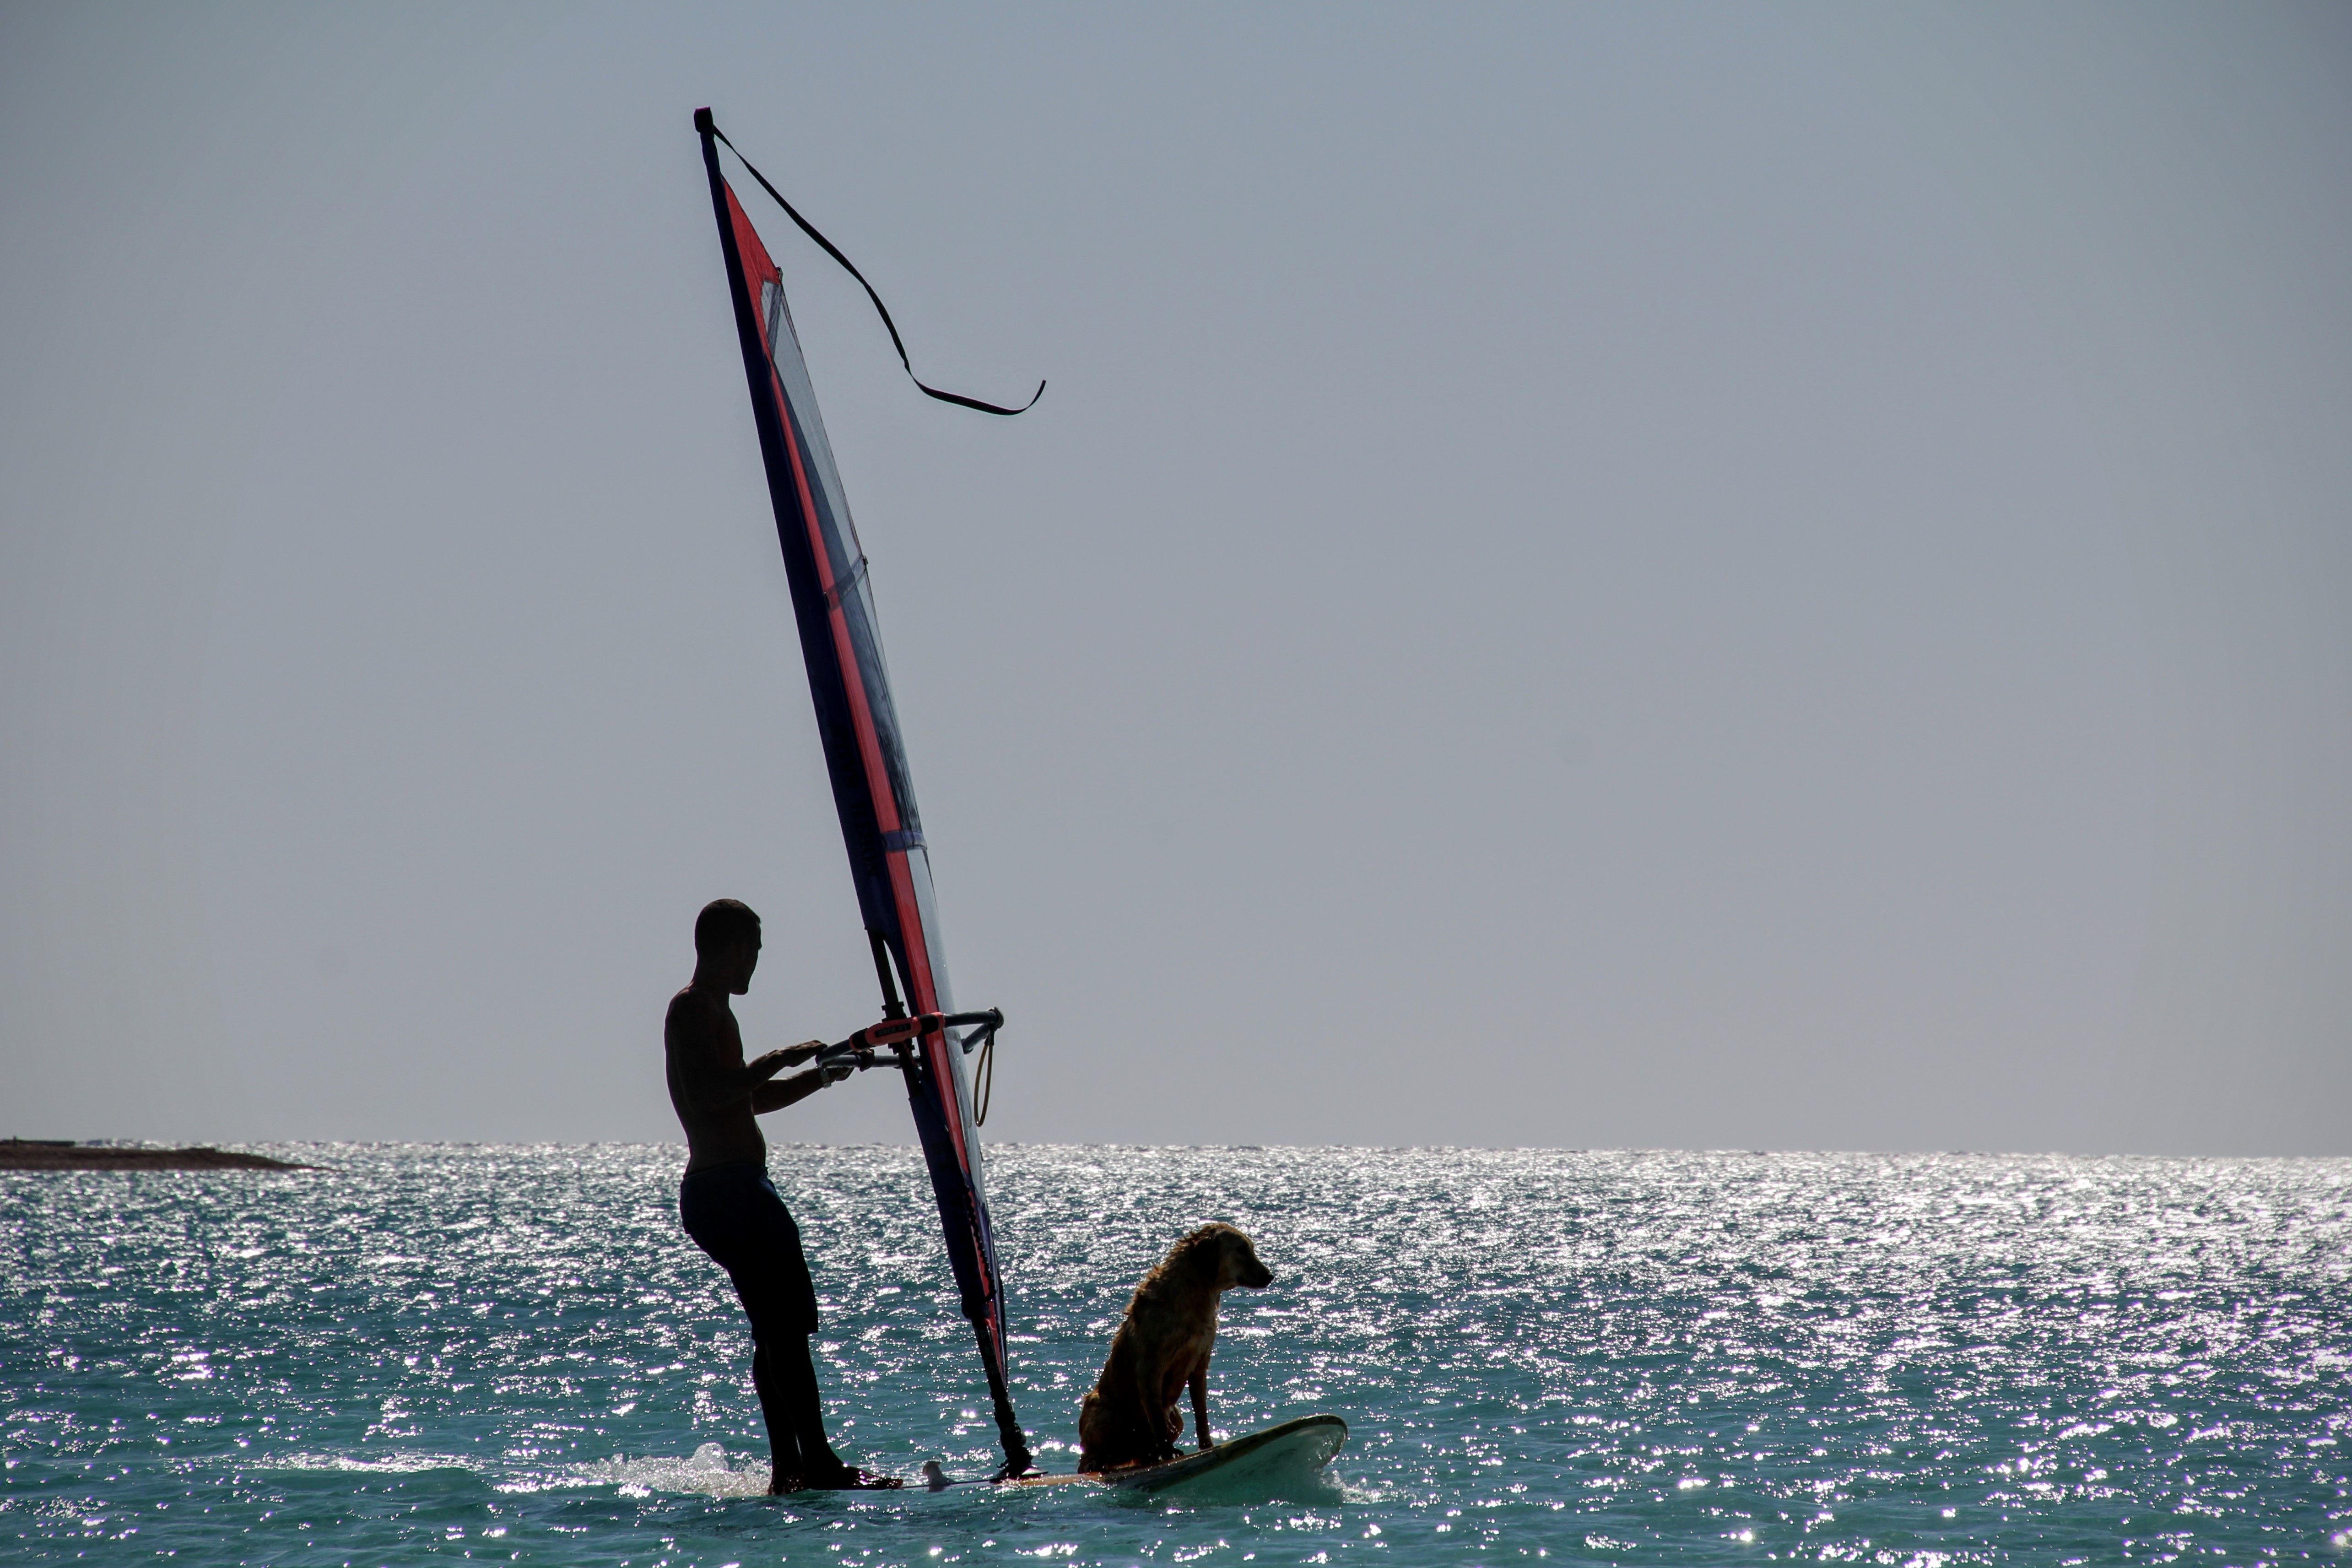
man, sea, water, boat, wave, wind, dog, surf, surfing, paddle, vehicle, mast, sailing, surfboard, together, sailboat, friend, sports, boating, windsurfing, sail, water sports, water sport, wind wave, boardsport, surfing equipment and supplies, surface water sports